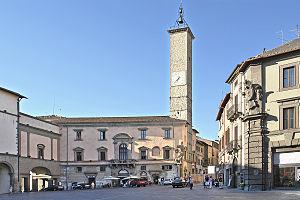
Viterbe est une ville d'environ 67 000 habitants, chef-lieu de la province de même nom dans le Latium en Italie.